Joe Rígoli

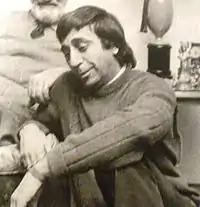
Rígoli in March 1968

Jorge Rígoli (Jorge Alberto Rípoli; 5 November 1936 – 27 January 2015) was an Argentine comedian and actor. He was known for starring in the popular Argentine animated series "Un, dos, tres... responda otra vez". Rígoli was born in Buenos Aires, Argentina.